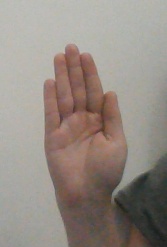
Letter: seen